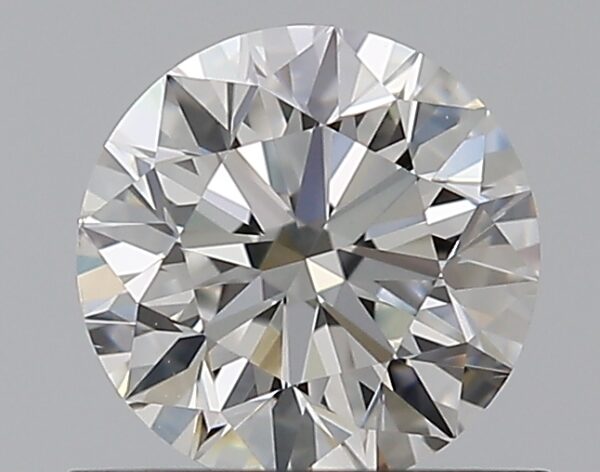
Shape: round
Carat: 0.7
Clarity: VS2
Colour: F
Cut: EX
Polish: EX
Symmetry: EX
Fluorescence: N
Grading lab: GIA
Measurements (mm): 5.64 x 5.67 x 3.54